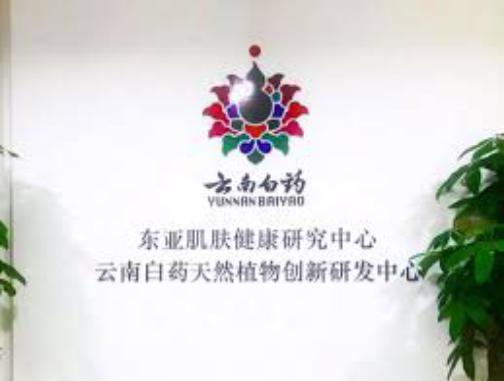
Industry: Medical